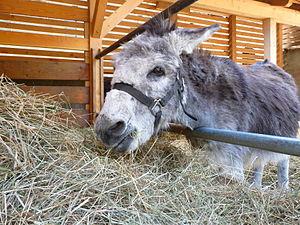
L'Âne commun, appelé plus communément « Âne », est une espèce de mammifères herbivores et ongulés appartenant à la famille des équidés. Souvent comparé au cheval, l'âne a des caractéristiques morphologiques propres qui le différencient clairement de son cousin, ses longues oreilles étant son attribut le plus facilement identifiable. Ces dernières lui offrent une ouïe particulièrement fine, et qui, complétée par un large champ de vision et un odorat fort développé, lui permettent une bonne perception du monde qui l'entoure. Baudet est le nom donné au mâle reproducteur. Les femelles, appelées ânesses, mettent bas après douze mois de gestation un petit nommé ânon. Celui-ci peut se lever et courir peu de temps après sa naissance. L'âne peut également s'hybrider avec d'autres équidés, par exemple avec la jument pour donner naissance à un nouvel animal, le mulet.